Kek (mythology)

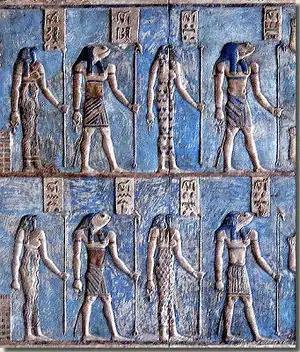
Kek and Kauket (bottom right) depicted in a painted relief from Dendera.

In the oldest representations, "Kauket" is given the head of a serpent, and "Kek" the head of either a frog or a cat. In one scene, they are identified with Ka and Kait; in this scene, Ka-Kekui has the head of a frog surmounted by a beetle and Kait-Kekuit has the head of a serpent surmounted by a disk.